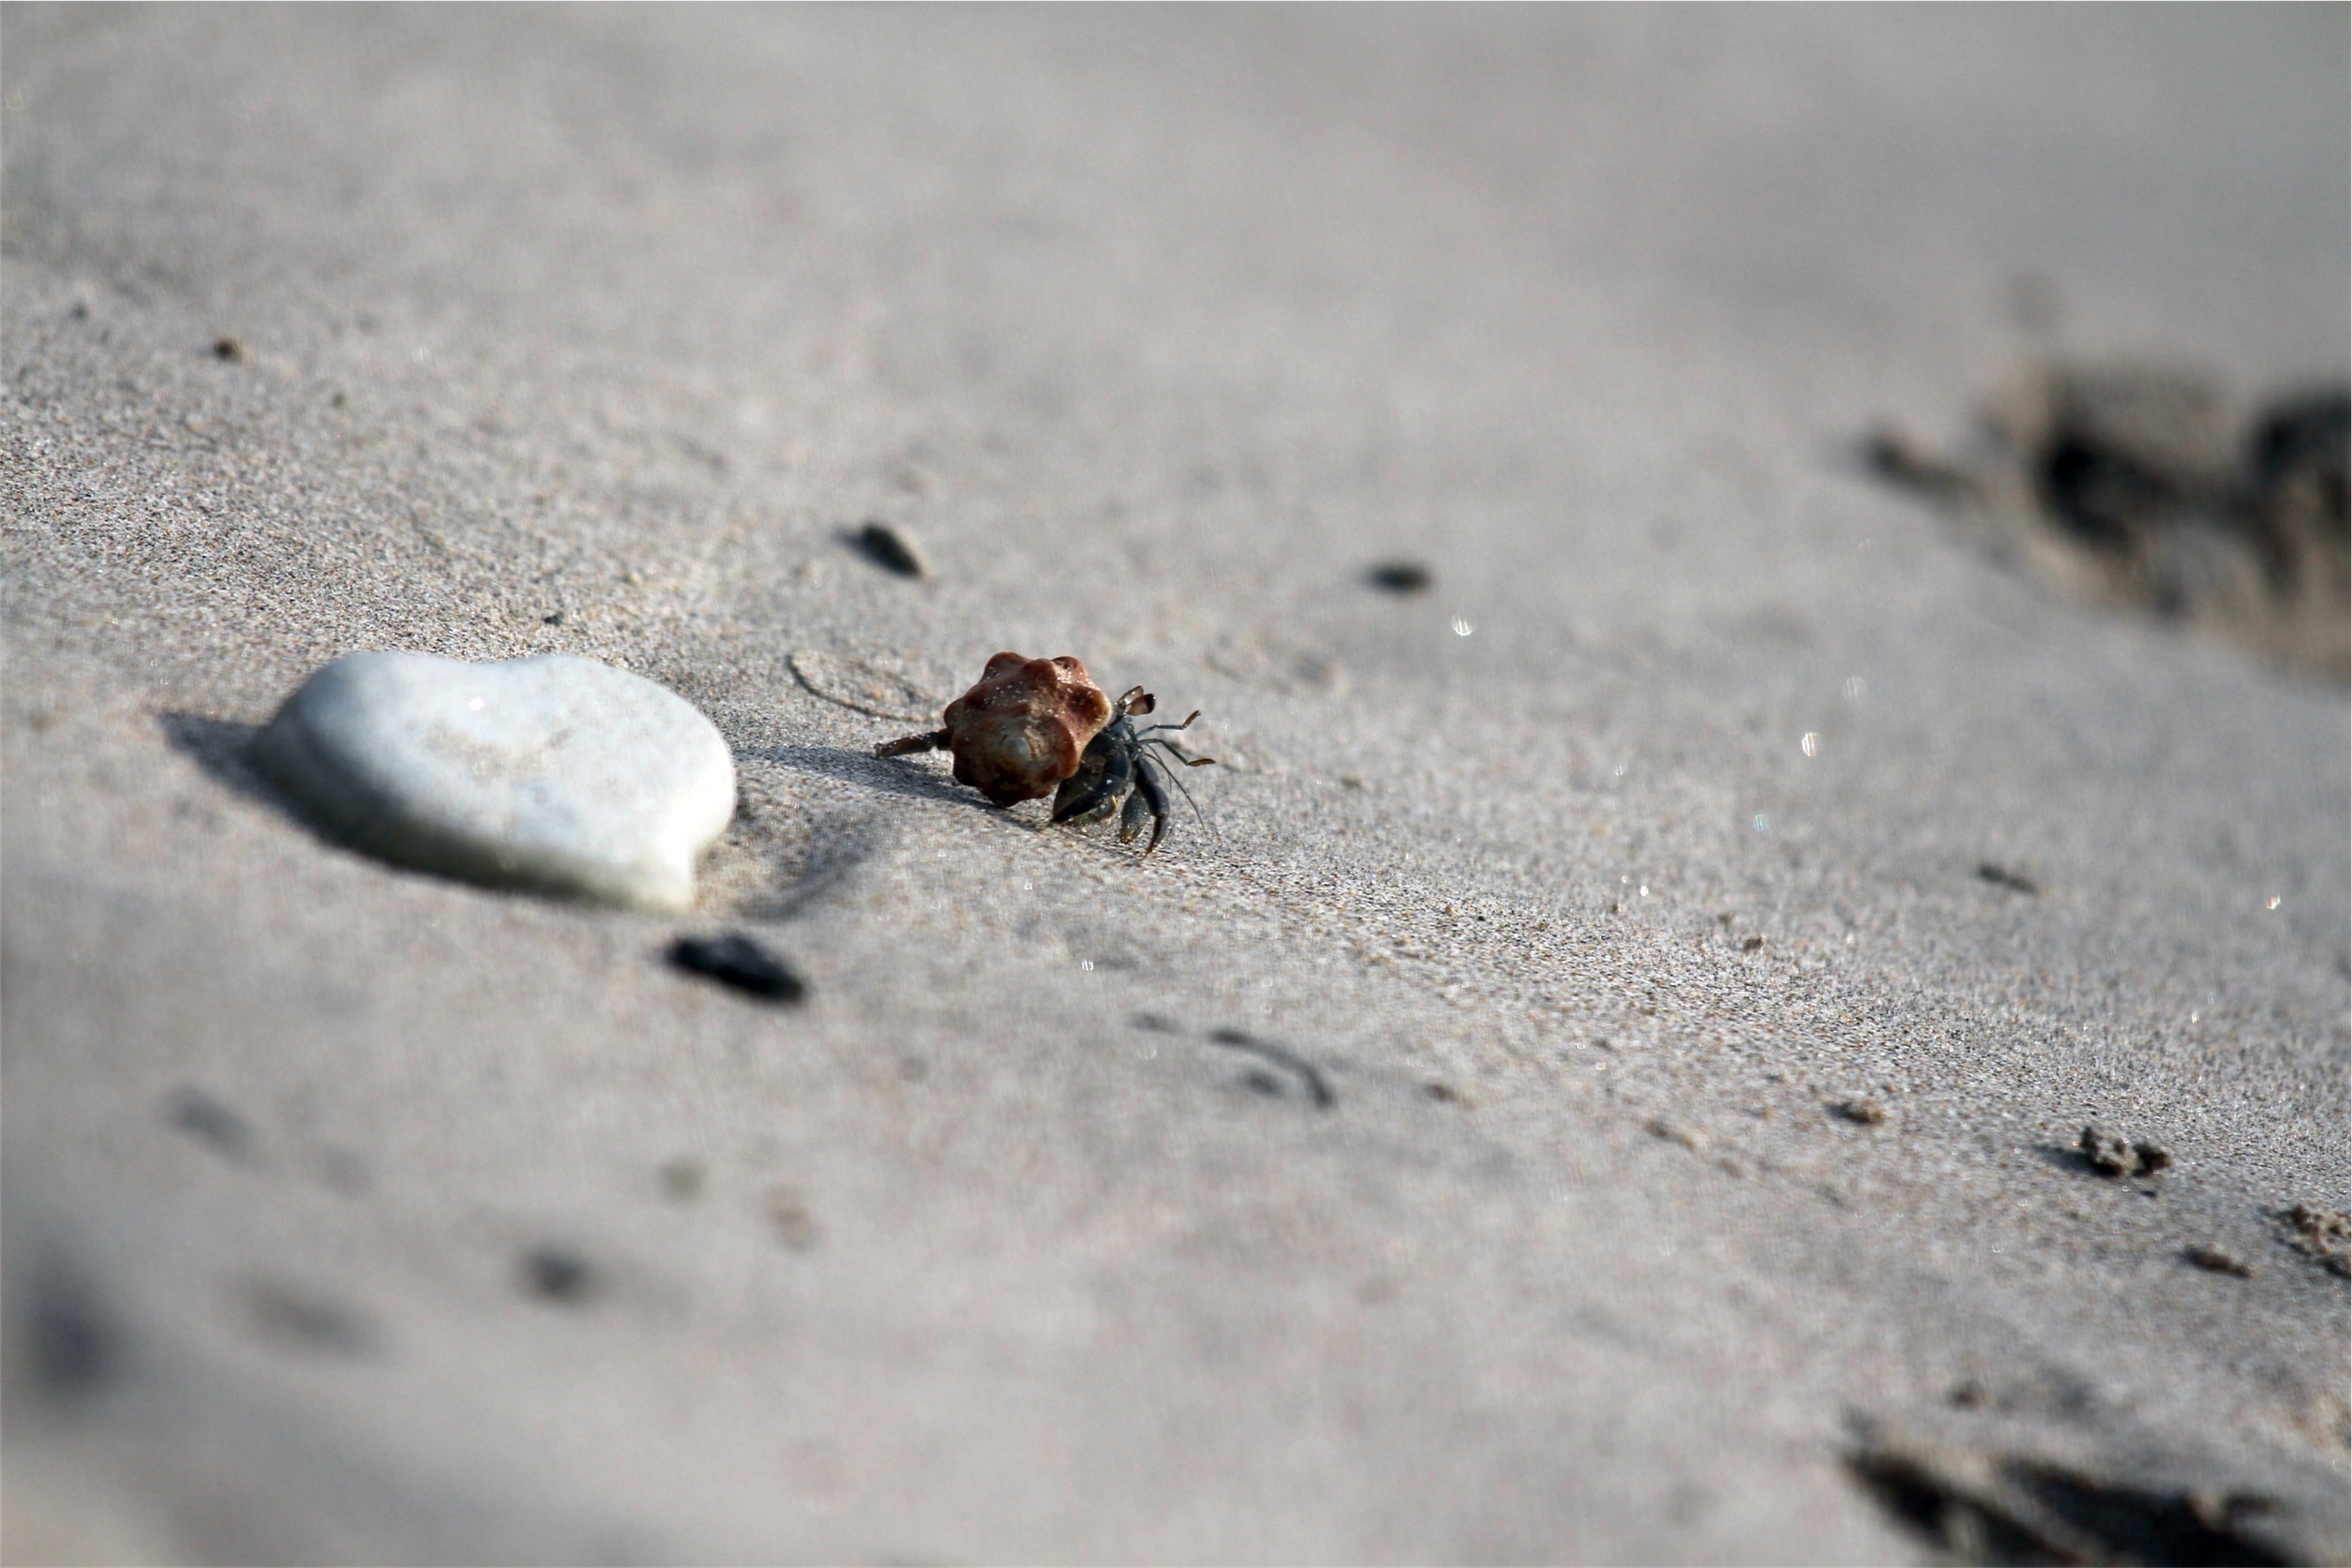
sand, photography, wildlife, insect, fauna, crab, shell, invertebrate, close up, macro photography